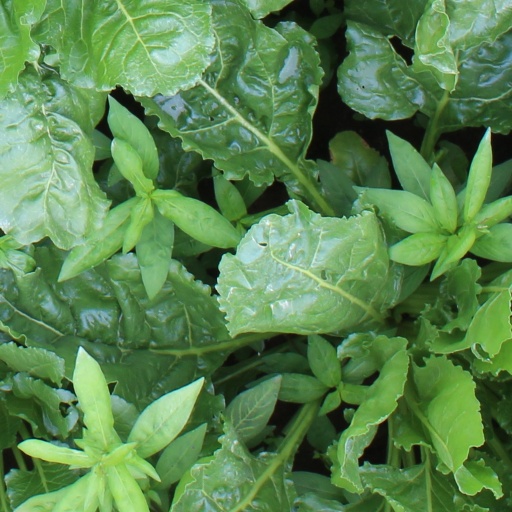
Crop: sugar beet